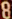
Number: 8